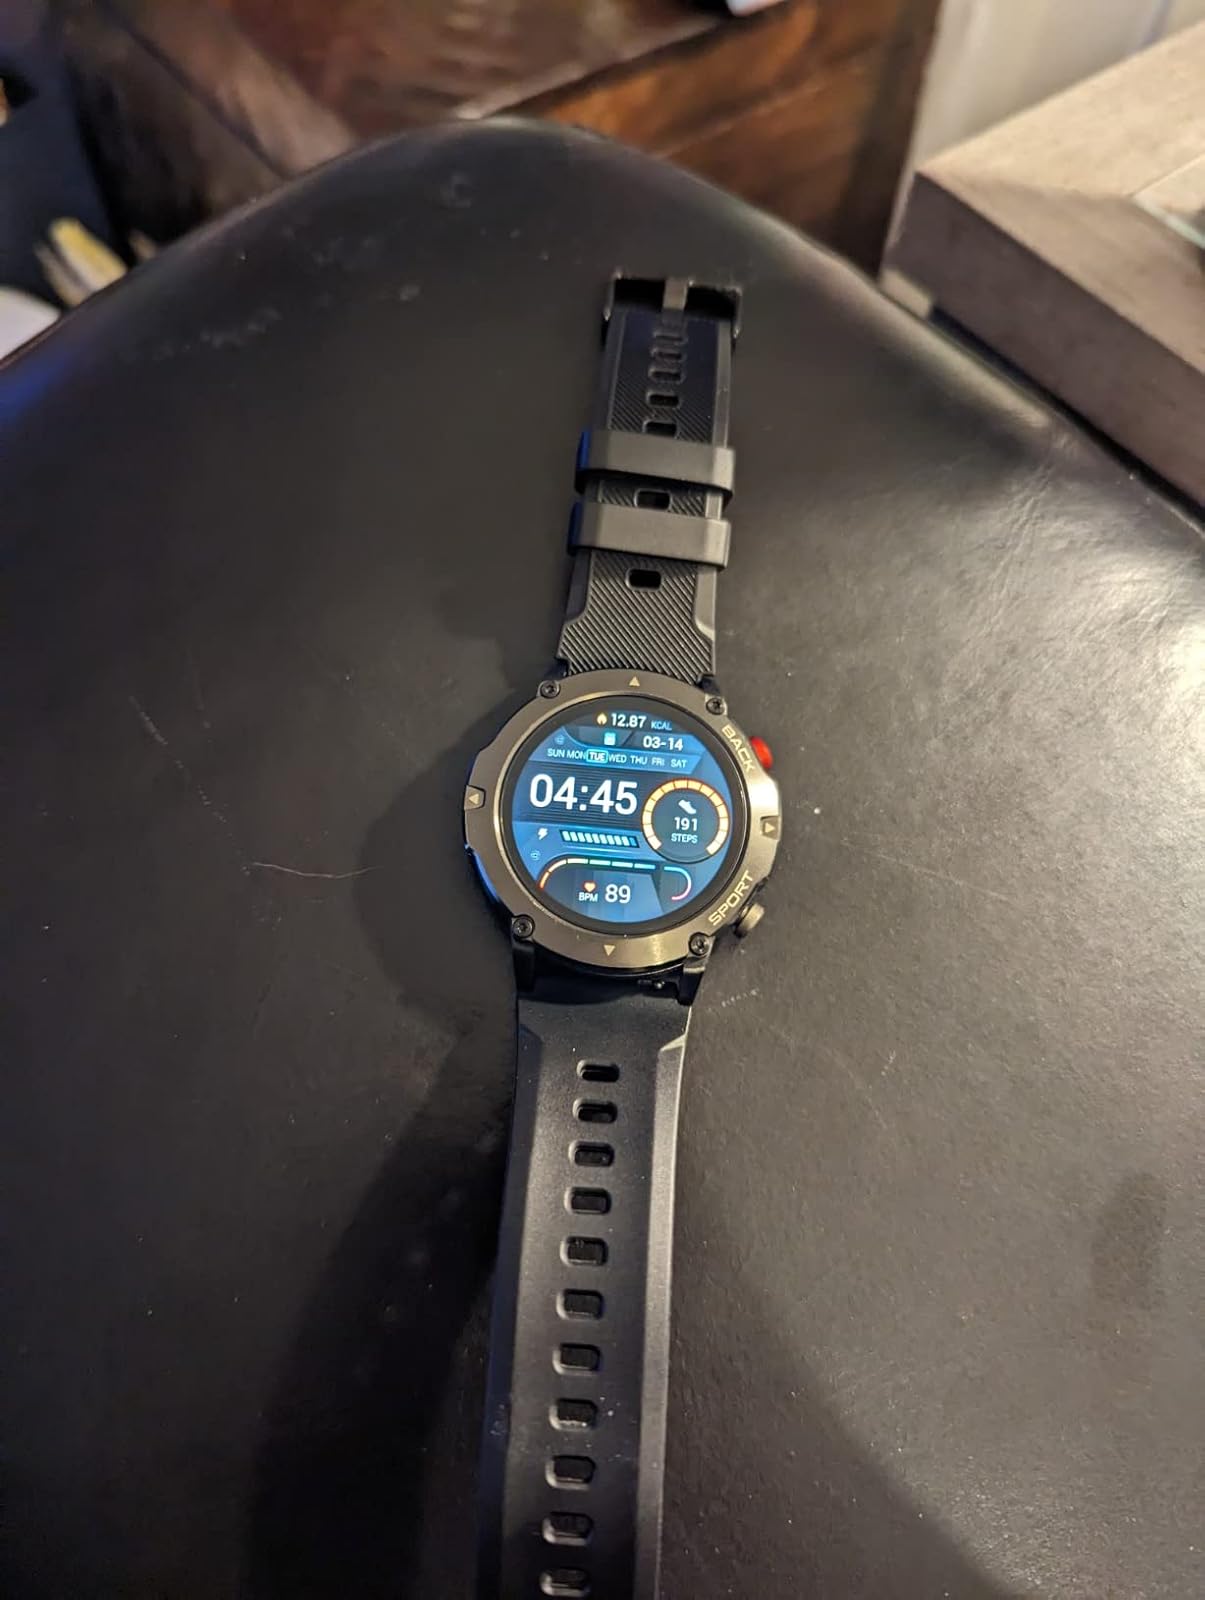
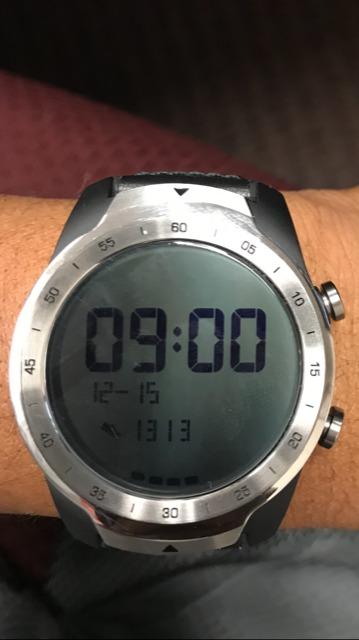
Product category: smartwatch
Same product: no